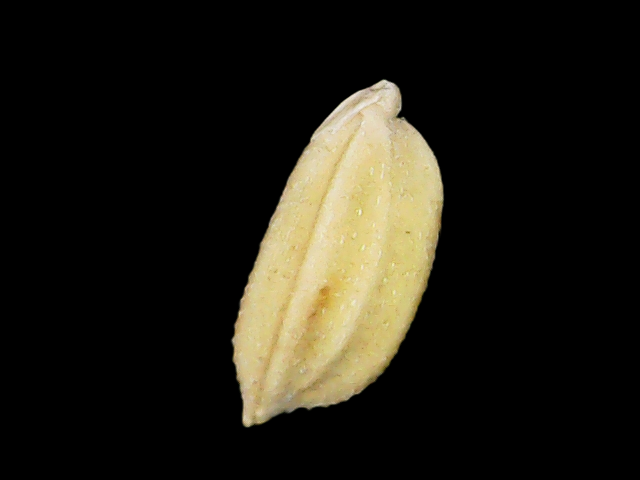
Rice variety: Bd33